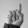
ASL letter: D